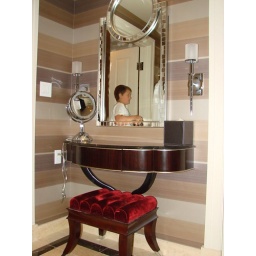
Cute little vanity table in the bathroom of our suite. Chi-Chi :)